Philippe Martinez (trade unionist)

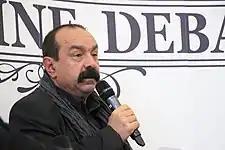

To take account of the growing influence of the ultra-left in the union, Martinez took on a hard line of struggle against employers and liberalism, notably against the Valls government by demanding the withdrawal of the 2016 Labour reform bill, to which the CGT became the main opponent. Demonstrations were accompanied by blockades of refineries, repetitive strikes in the transport sector, and stoppage of nuclear power plants, which threatened the smooth running of the UEFA Euro 2016 in France. The Filpac-CGT (Federation of Workers of the Book, Paper and Communications Industry), demanded that all national daily newspapers publish a column of Philippe Martinez —called ("Modernity is Social Progress, not Labour Law!")—, for them to be printed out. Only the newspaper "L'Humanité" published the tribune, and the Filipac voted a strike to stop printing the newspapers, which aroused criticism from newspaper leaders and the national daily press union (SPQN), in the name of freedom of the press.